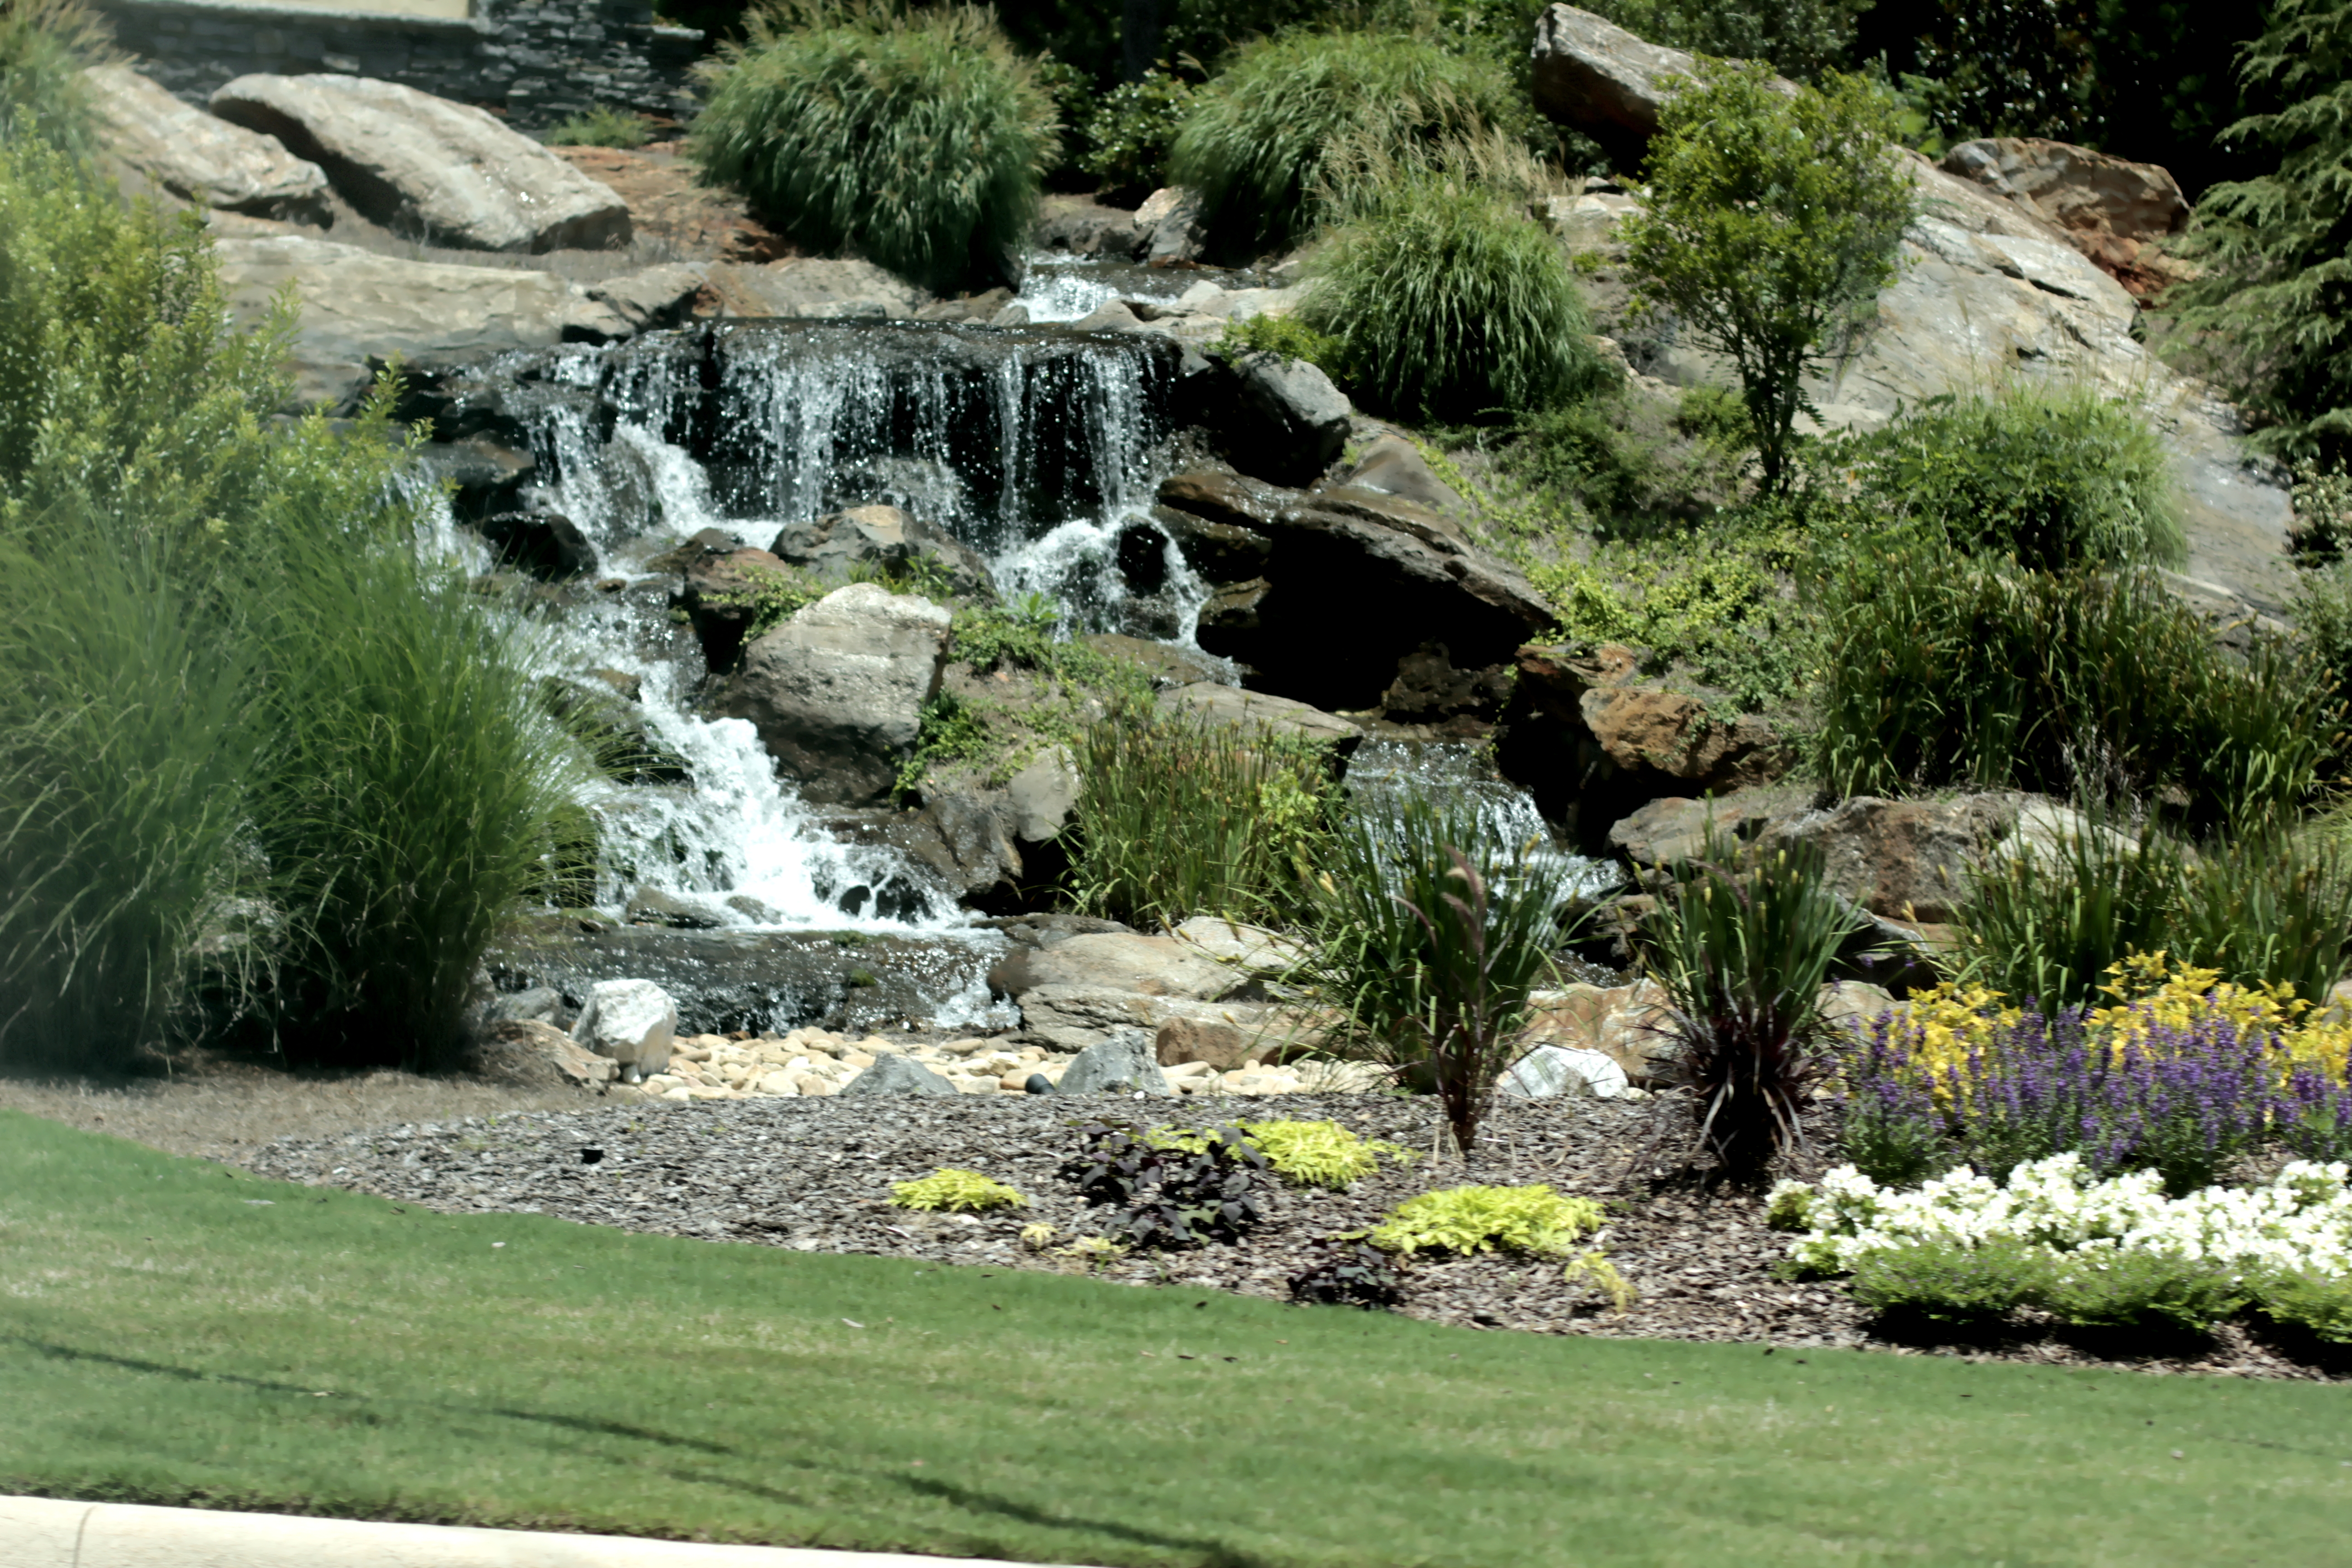
small, garden, waterfall, rocks, natural landscape, nature, grass, watercourse, vegetation, lawn, botanical garden, landscape, nature reserve, landscaping, rock, botany, water feature, water resources, water, groundcover, plant community, grass family, stream, backyard, plant, yard, tree, shrub, pond, outcrop, gardening, boulder, bedrock, riparian zone